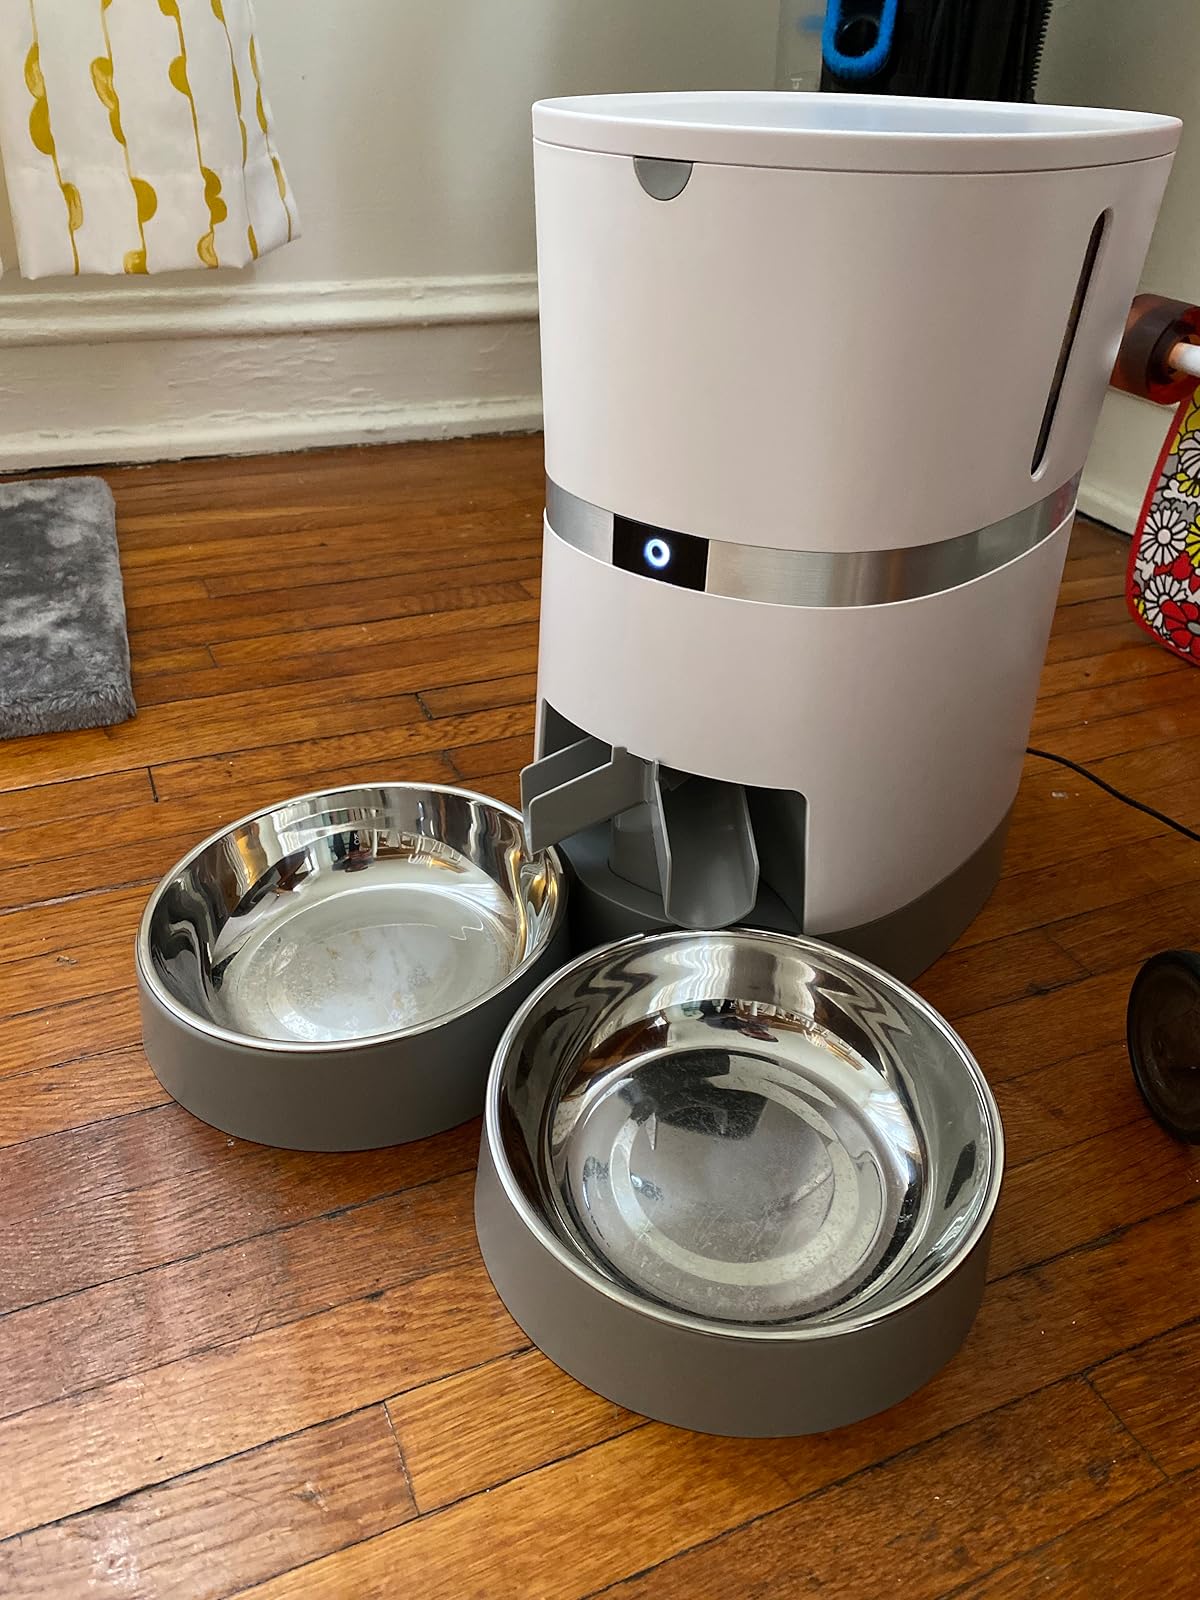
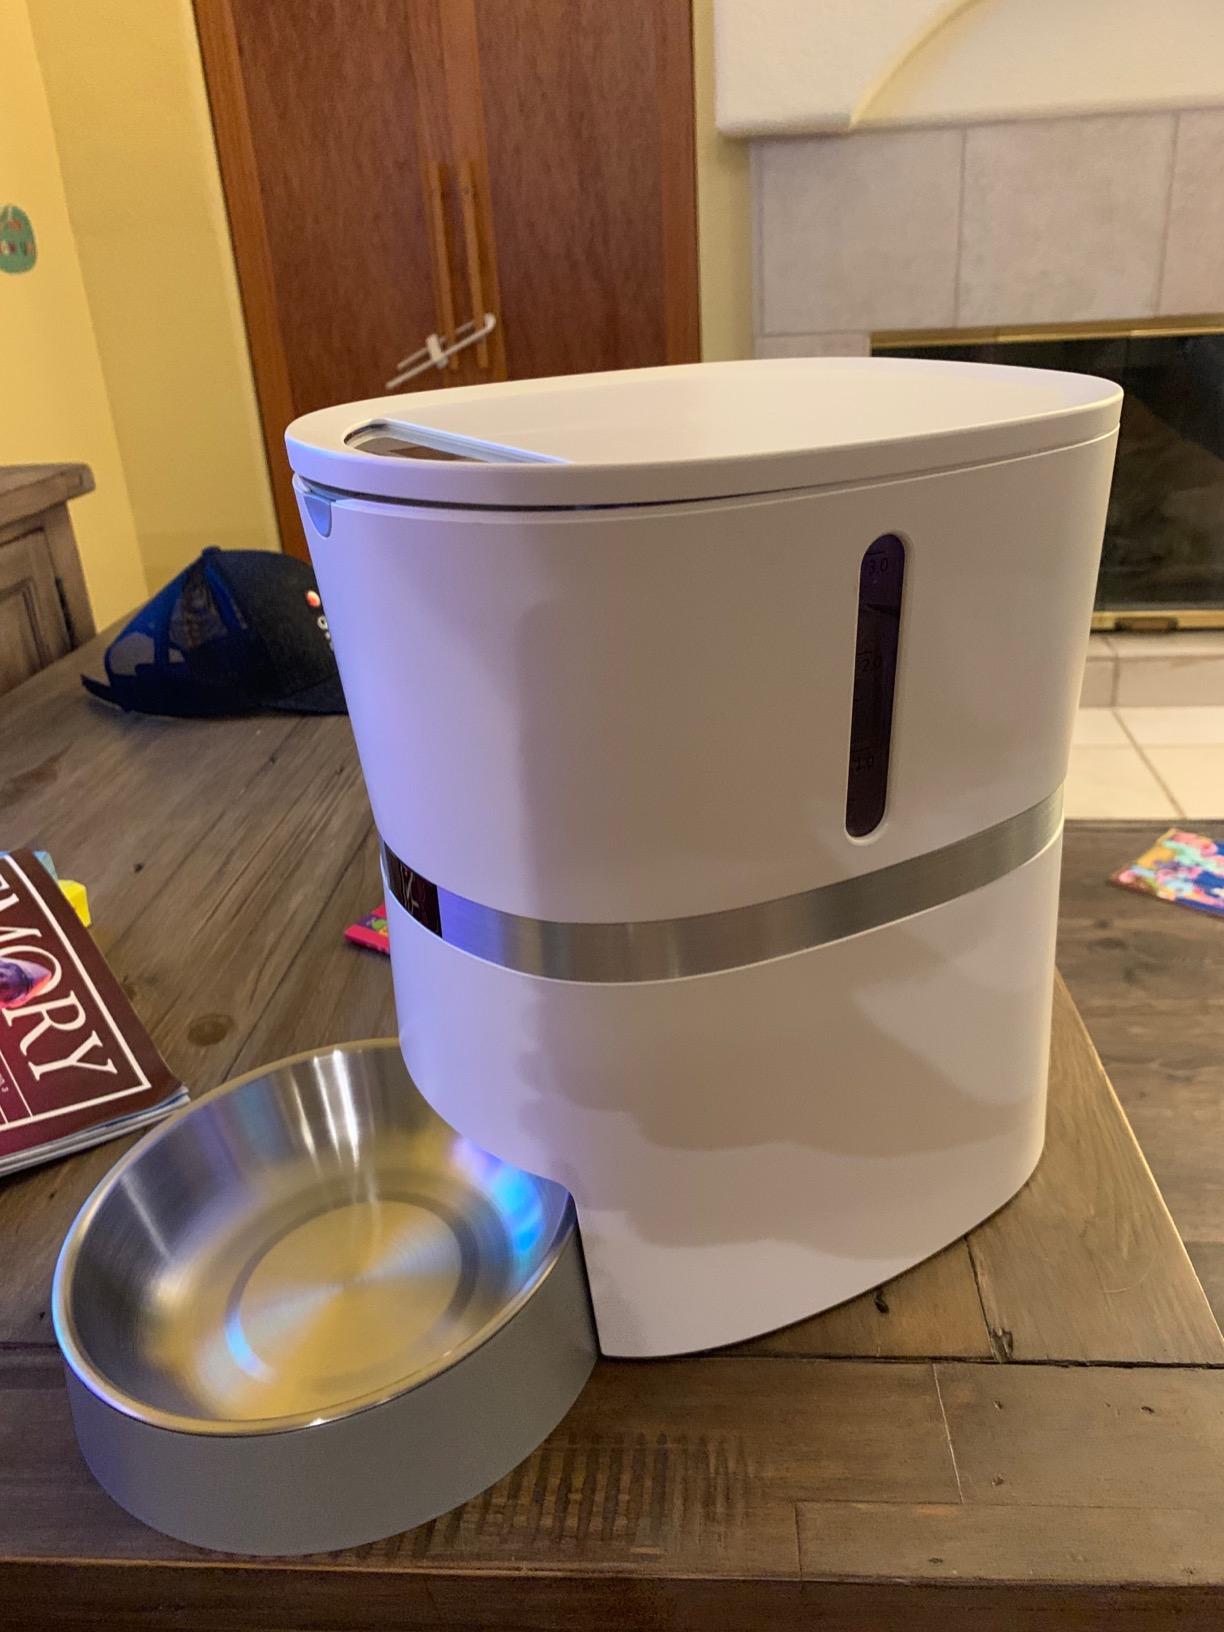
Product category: items_feeder
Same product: no